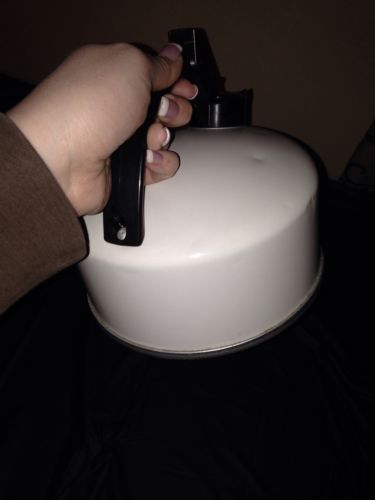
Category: kettle